DaMarcus Beasley

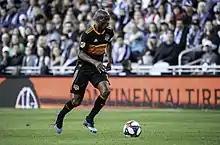
Beasley playing for Houston in 2019

Beasley didn't miss significant time because of injury in 2017 and had a strong season, being named an MLS All Star and helping lead the Dynamo make the MLS Playoffs for the first time in 3 seasons. He received the MLS Fair Play Individual Award, which is given to the player who commits the fewest fouls and demonstrates good sportsmanship.